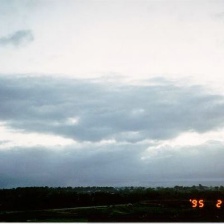
Cloud type: Stratocumulus